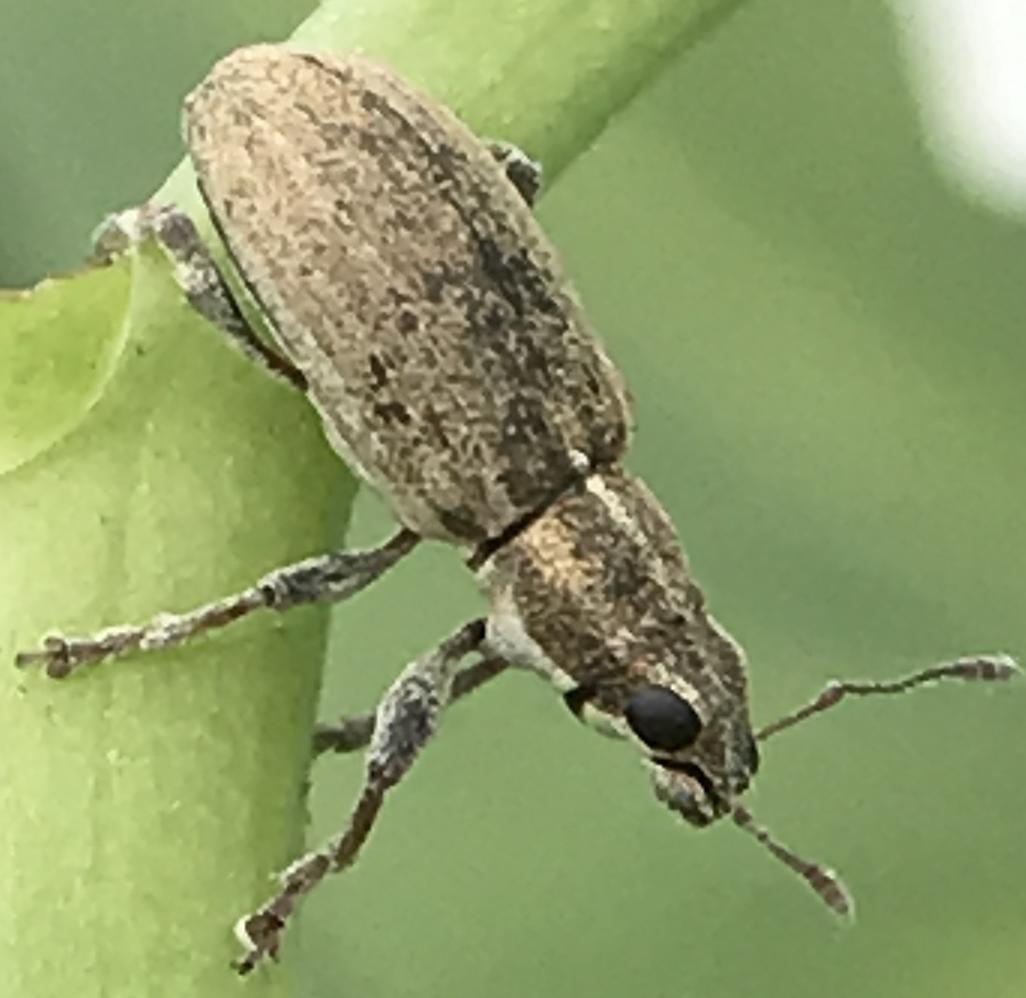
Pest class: pea_leaf_weevil